Team Zaryen

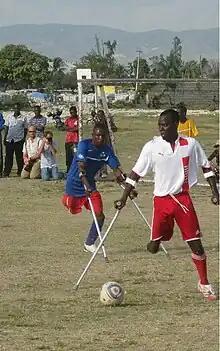
The players in action

Team Zaryen made their world debut in January 2011, when the men's team played their first game against the Haiti National Amputee Soccer Team, whose last match was the 2010 Amputee World Cup in Argentina, where they were one of 17 countries who participated. The two teams met twice, the first was played at L'Athletique Du Haiti (a soccer complex close to the airport) in front of national and international press, and the second in front of almost 10,000 of their fellow countrymen at the National Stadium in Port-au-Prince. However, their opponents proved to be a very tough matchup, as the Haiti National Amputee Soccer Team won both games with 2–0 and 1–0 scores, respectively. The team continues to look for international competition. Many of the players on Team Zayren aspire to participate in the World Cup, as well as the opportunity to make the National Team and will participate in future trial camps to try to achieve their goal. The Women aspire to have the opportunity to play at the National Stadium.